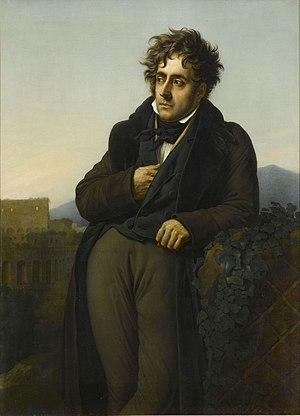
Beate Barbara Juliane von Kruedener, née Juliane von Vietinghoff, baronne von Krüdener, est une femme de lettres allemande de la Baltique, sujette de l'Empire russe et d’expression française, connue en France sous le nom de Madame de Krudener.
Anne-Louis Girodet, ou Anne-Louis Girodet-Trioson, né à Montargis le 29 janvier 1767 et mort à Paris le 9 décembre 1824, est un peintre, illustrateur et graveur français.
L’Université de Rennes est une ancienne université qui trouve son origine dans l'ancienne université ducale de Bretagne fondée en 1460 à Nantes, puis déménagée à Rennes en 1735. Elle prit le nom d'université de Rennes au moment du rapprochement institutionnel des facultés présentes à Rennes en 1896, et fut supprimée lors de la scission de 1969 entre les universités de Rennes 1 et Rennes 2.
Les mémoires sont des œuvres historiques et parfois littéraires, ayant pour objet le récit de sa propre vie, considérée comme révélatrice d’un moment de l’histoire. Plus précisément, il s’agit d’un recueil de souvenirs qu’une personne rédige à propos d’événements historiques ou anecdotiques, publics ou privés. L'auteur de mémoires est appelé mémorialiste.
Le romantisme français est l'expression en France du mouvement littéraire et artistique appelé romantisme. C'est un courant artistique européen qui est né en Allemagne et en Angleterre, pour ensuite se développer en France au début du XIXᵉ siècle.
La littérature française du XIXᵉ siècle s'inscrit dans une période définie par deux dates repères : 1799, date du coup d'État de Bonaparte qui instaure le Consulat et met d'une certaine façon fin à la période révolutionnaire, et 1899, moment de résolution des tensions de l'affaire Dreyfus et de la menace du boulangisme et où s'imposent finalement les valeurs de la IIIᵉ République.
Laure Lévèque est une universitaire spécialisée dans les rapports entre littérature et histoire au XIXᵉ siècle, particulièrement à l'époque du romantisme, et dans l'étude des mémoires et des imaginaires.
Le duc de Berry, neveu du roi Louis XVIII et héritier potentiel au trône de France est assassiné dans la nuit du 13 au 14 février 1820 par l'ouvrier bonapartiste Louvel.